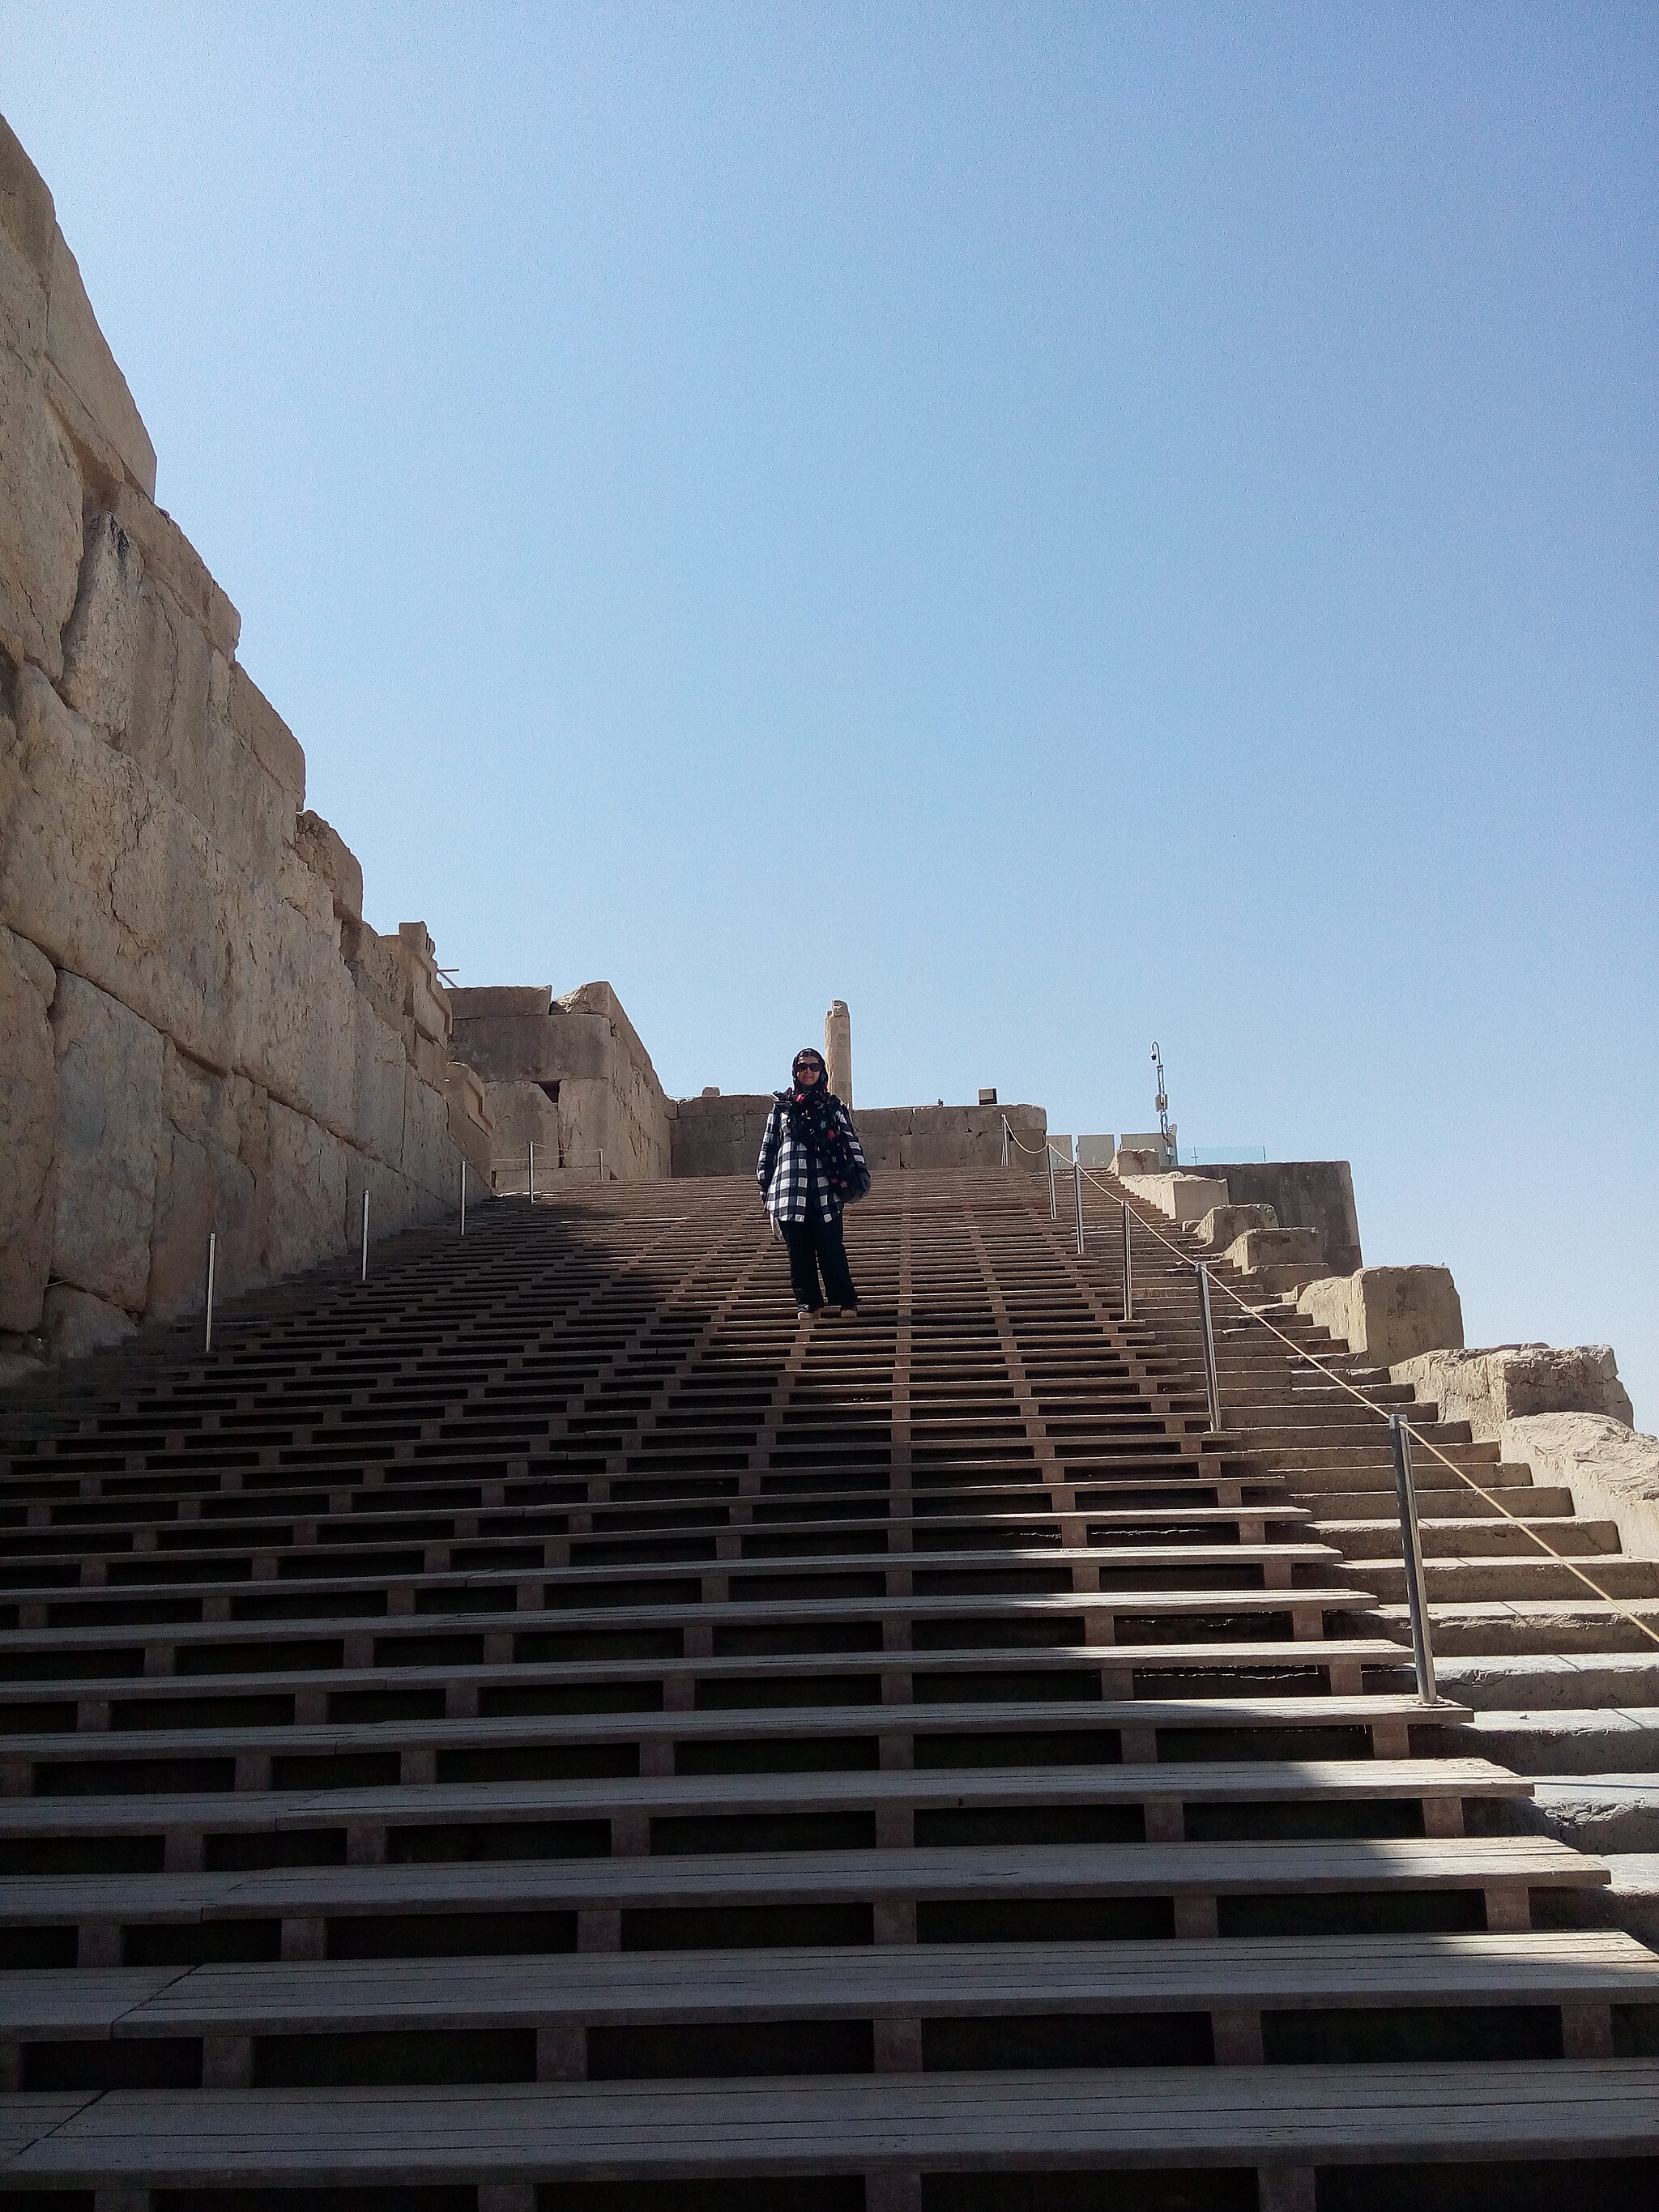
Title: MG 20180715 103445پلکان تخت جمشید
Date: 2018-07-15 10:34:45
Categories: Images from Wiki Loves Monuments 2018, Self-published work, Cultural heritage monuments in Iran with known IDs, Uploaded via Campaign:wlm-ir, Images from Wiki Loves Monuments in Shiraz, 2018 in Persepolis, Iran photographs taken on 2018-07-15, Images from Wiki Loves Monuments 2018 in Iran, Stairs of All Nations in Persepolis